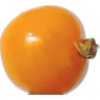
Label: physalis